Phineas and Ferb

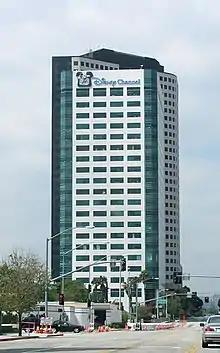
Disney Channel was the first network to give the series a chance, though initially declined when Dan Povenmire originally pitched it to them.

While attending the University of Southern California, Povenmire started a daily comic strip called "Life Is a Fish", and received money from the sale of its related merchandise. He eventually dropped out and started drawing people on street corners to make a living, until he was finally called by Tommy Chong to work on a short bit of animation in the film "Far Out Man". Povenmire began to take up animation professionally, working on shows such as "Teenage Mutant Ninja Turtles". Marsh had become a vice president of sales and marketing for a computer company until he "freaked out" and decided to quit. His friend helped him put together a portfolio and enter the animation business.